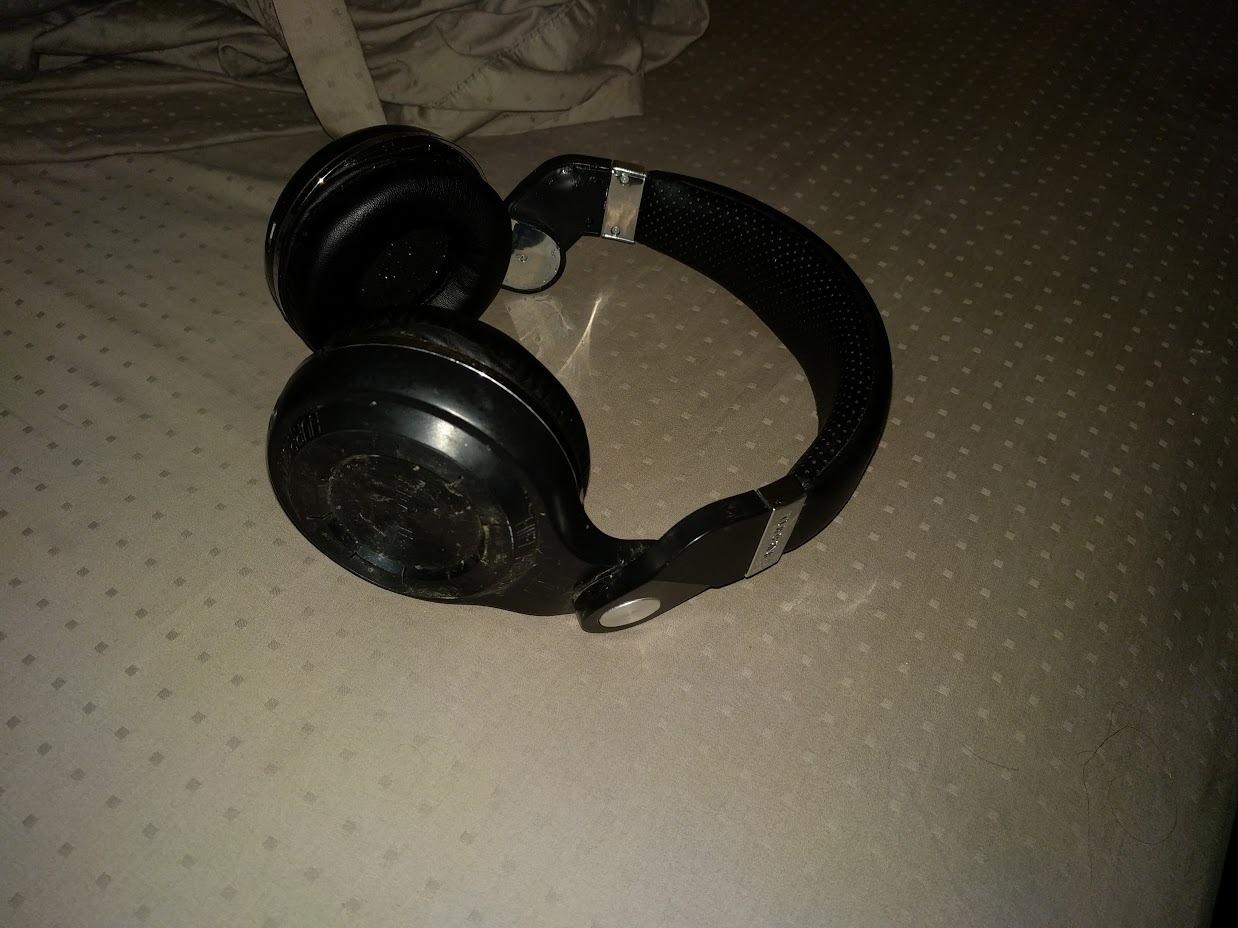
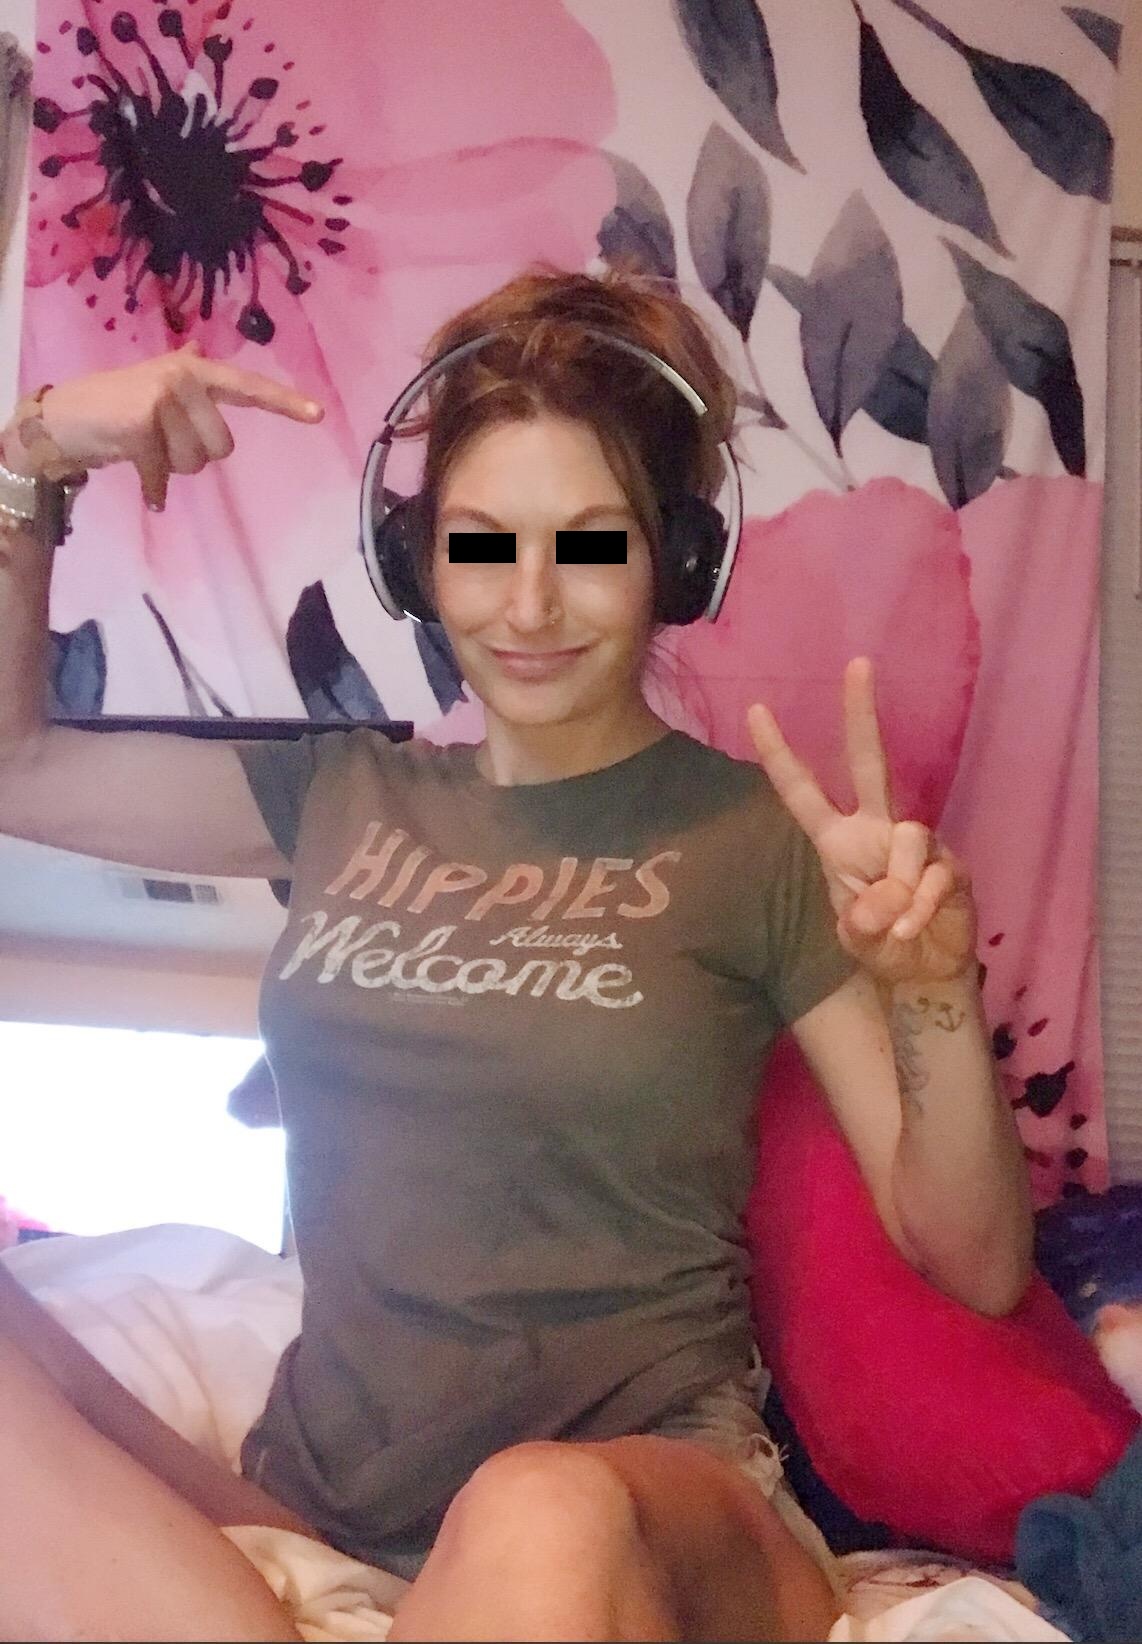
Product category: headphones
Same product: no